Adolphine Fletcher Terry

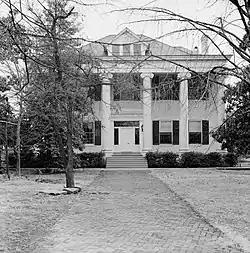

Terry was born in Little Rock, Arkansas, on November 3, 1882, to a socially and politically prominent family. She was the daughter of John Gould Fletcher (I), an Arkansas native and Confederate officer who became one of the South's leading cotton brokers and a prominent bank president. He was elected the first sheriff of Pulaski County and later served as mayor of Little Rock (1875 to 1881); he was unsuccessful in three bids for governor and one for Congress. Terry's mother was the former Adolphine Krause, daughter of a Little Rock merchant and a German immigrant. Terry had two younger siblings: Pulitzer Prize-winning poet John Gould Fletcher and suffragist Mary Fletcher Drennan.